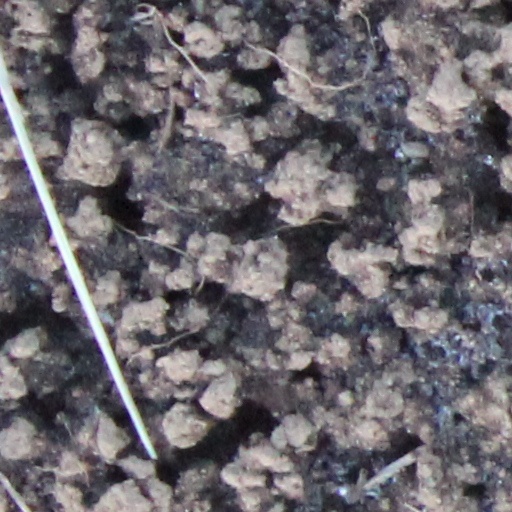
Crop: wheat